Timeline of the COVID-19 pandemic in Texas

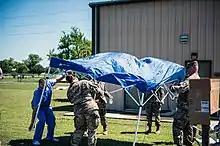
Texas National Guard personnel setting up a mobile testing station

March 26: The cumulative number of confirmed cases in Texas reported by the DSHS surpasses 1,000. An executive order issued by Abbott mandates visitors flying to Texas from Connecticut, New Jersey, New York, and New Orleans, Louisiana, to self-quarantine for 14 days. Modelling from a team of researchers at the University of Texas at Austin was presented to the government of Austin. The model projected epidemiological outcomes of school closures and varying degrees of social distancing compliance out to August 17, starting with a basic reproduction number of 2.2, an average incubation period of 7.1 days, a doubling time of 4 days, and the initial prevalence of COVID-19 in the region. It indicated that healthcare capacity of the Greater Austin metropolitan area would be exceeded if "extensive social distancing measures" were not implemented. The simulation estimated 87,501 cumulative hospitalizations and 10,908 cumulative deaths in the absence of social distancing measures or school closures, compared to 3,254 cumulative hospitalizations and 267 cumulative deaths with both school closures and 90 percent social distance compliance; of the four social distancing scenarios modeled, only the 90 percent compliance scenario indicated hospitalizations within capacity through August 17.